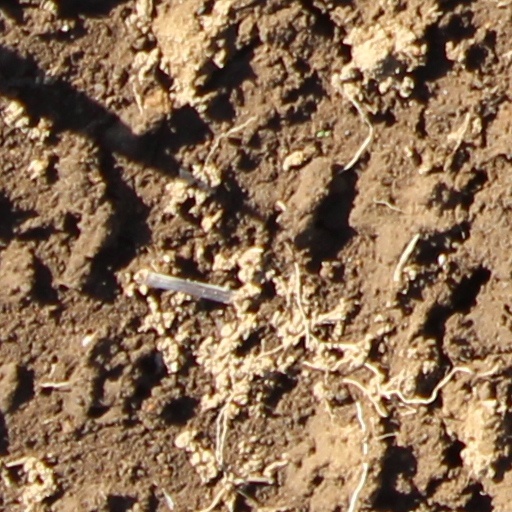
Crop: wheat